Olathe, Kansas

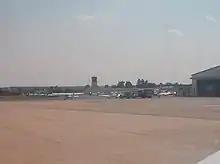
Johnson County Executive Airport

The closest airport with airline service is Kansas City International Airport in Platte County, Missouri.